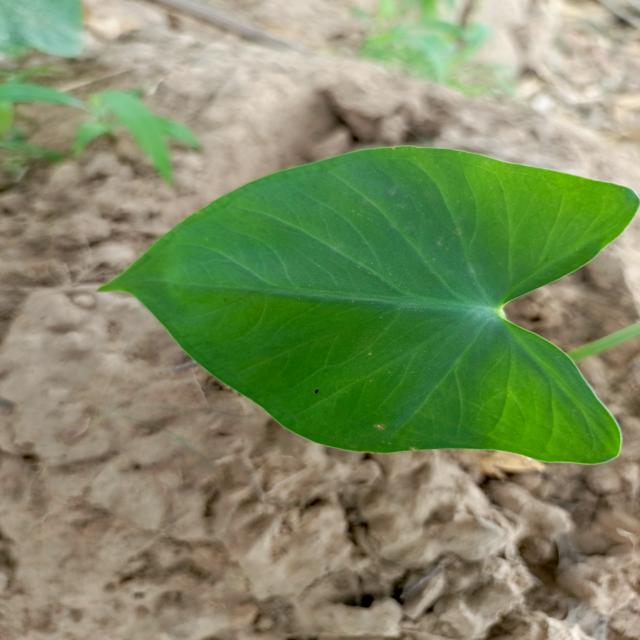
Label: Healthy